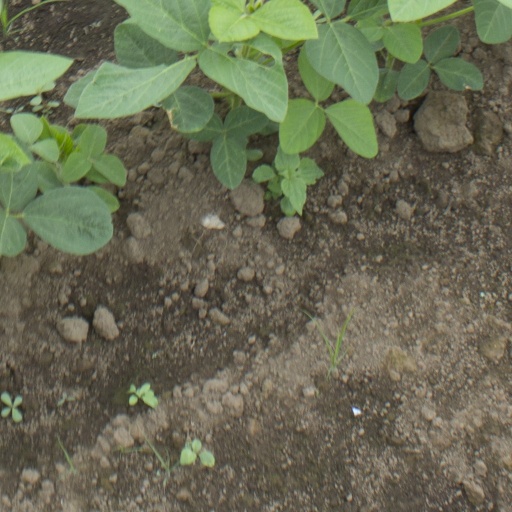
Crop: soybean